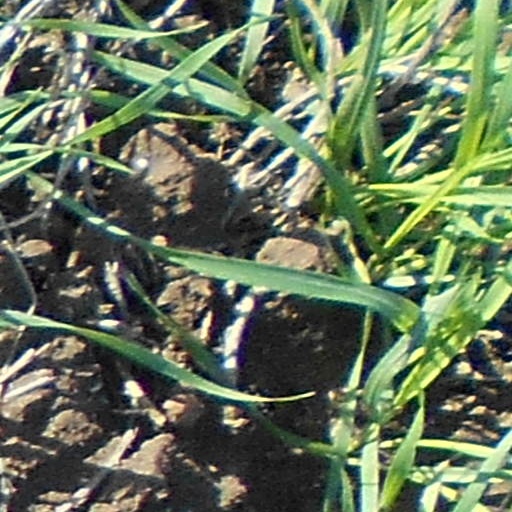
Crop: wheat